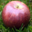
Label: apple